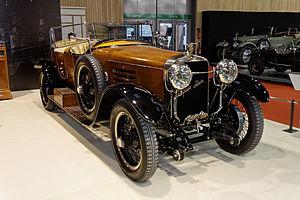
Un Skiff ou Torpedo-Skiff ou Skiff Labourdette est un type de carrosserie automobile Torpédo ou Roadster cabriolet, et une série de concept-cars créés par le carrossier designer automobile français Jean Henri-Labourdette entre 1912 et les années 1920.
La collection Peter Mullin ou musée de l'automobile Mullin est un des dix plus importants musées d'automobiles de collection rares de prestige du monde « temple de la haute couture automobile », fondé en 2010 à Oxnard en Californie par le milliardaire américain Peter Mullin. Il est entièrement dédié aux automobiles françaises de la période Art déco des années 1920 et 1930, avec plus de cent modèles exposés en parfait état de restauration, avec une prédilection pour Bugatti.
Jean Henri-Labourdette est un carrossier designer automobile français de renom, en activité de 1858 à 1939.